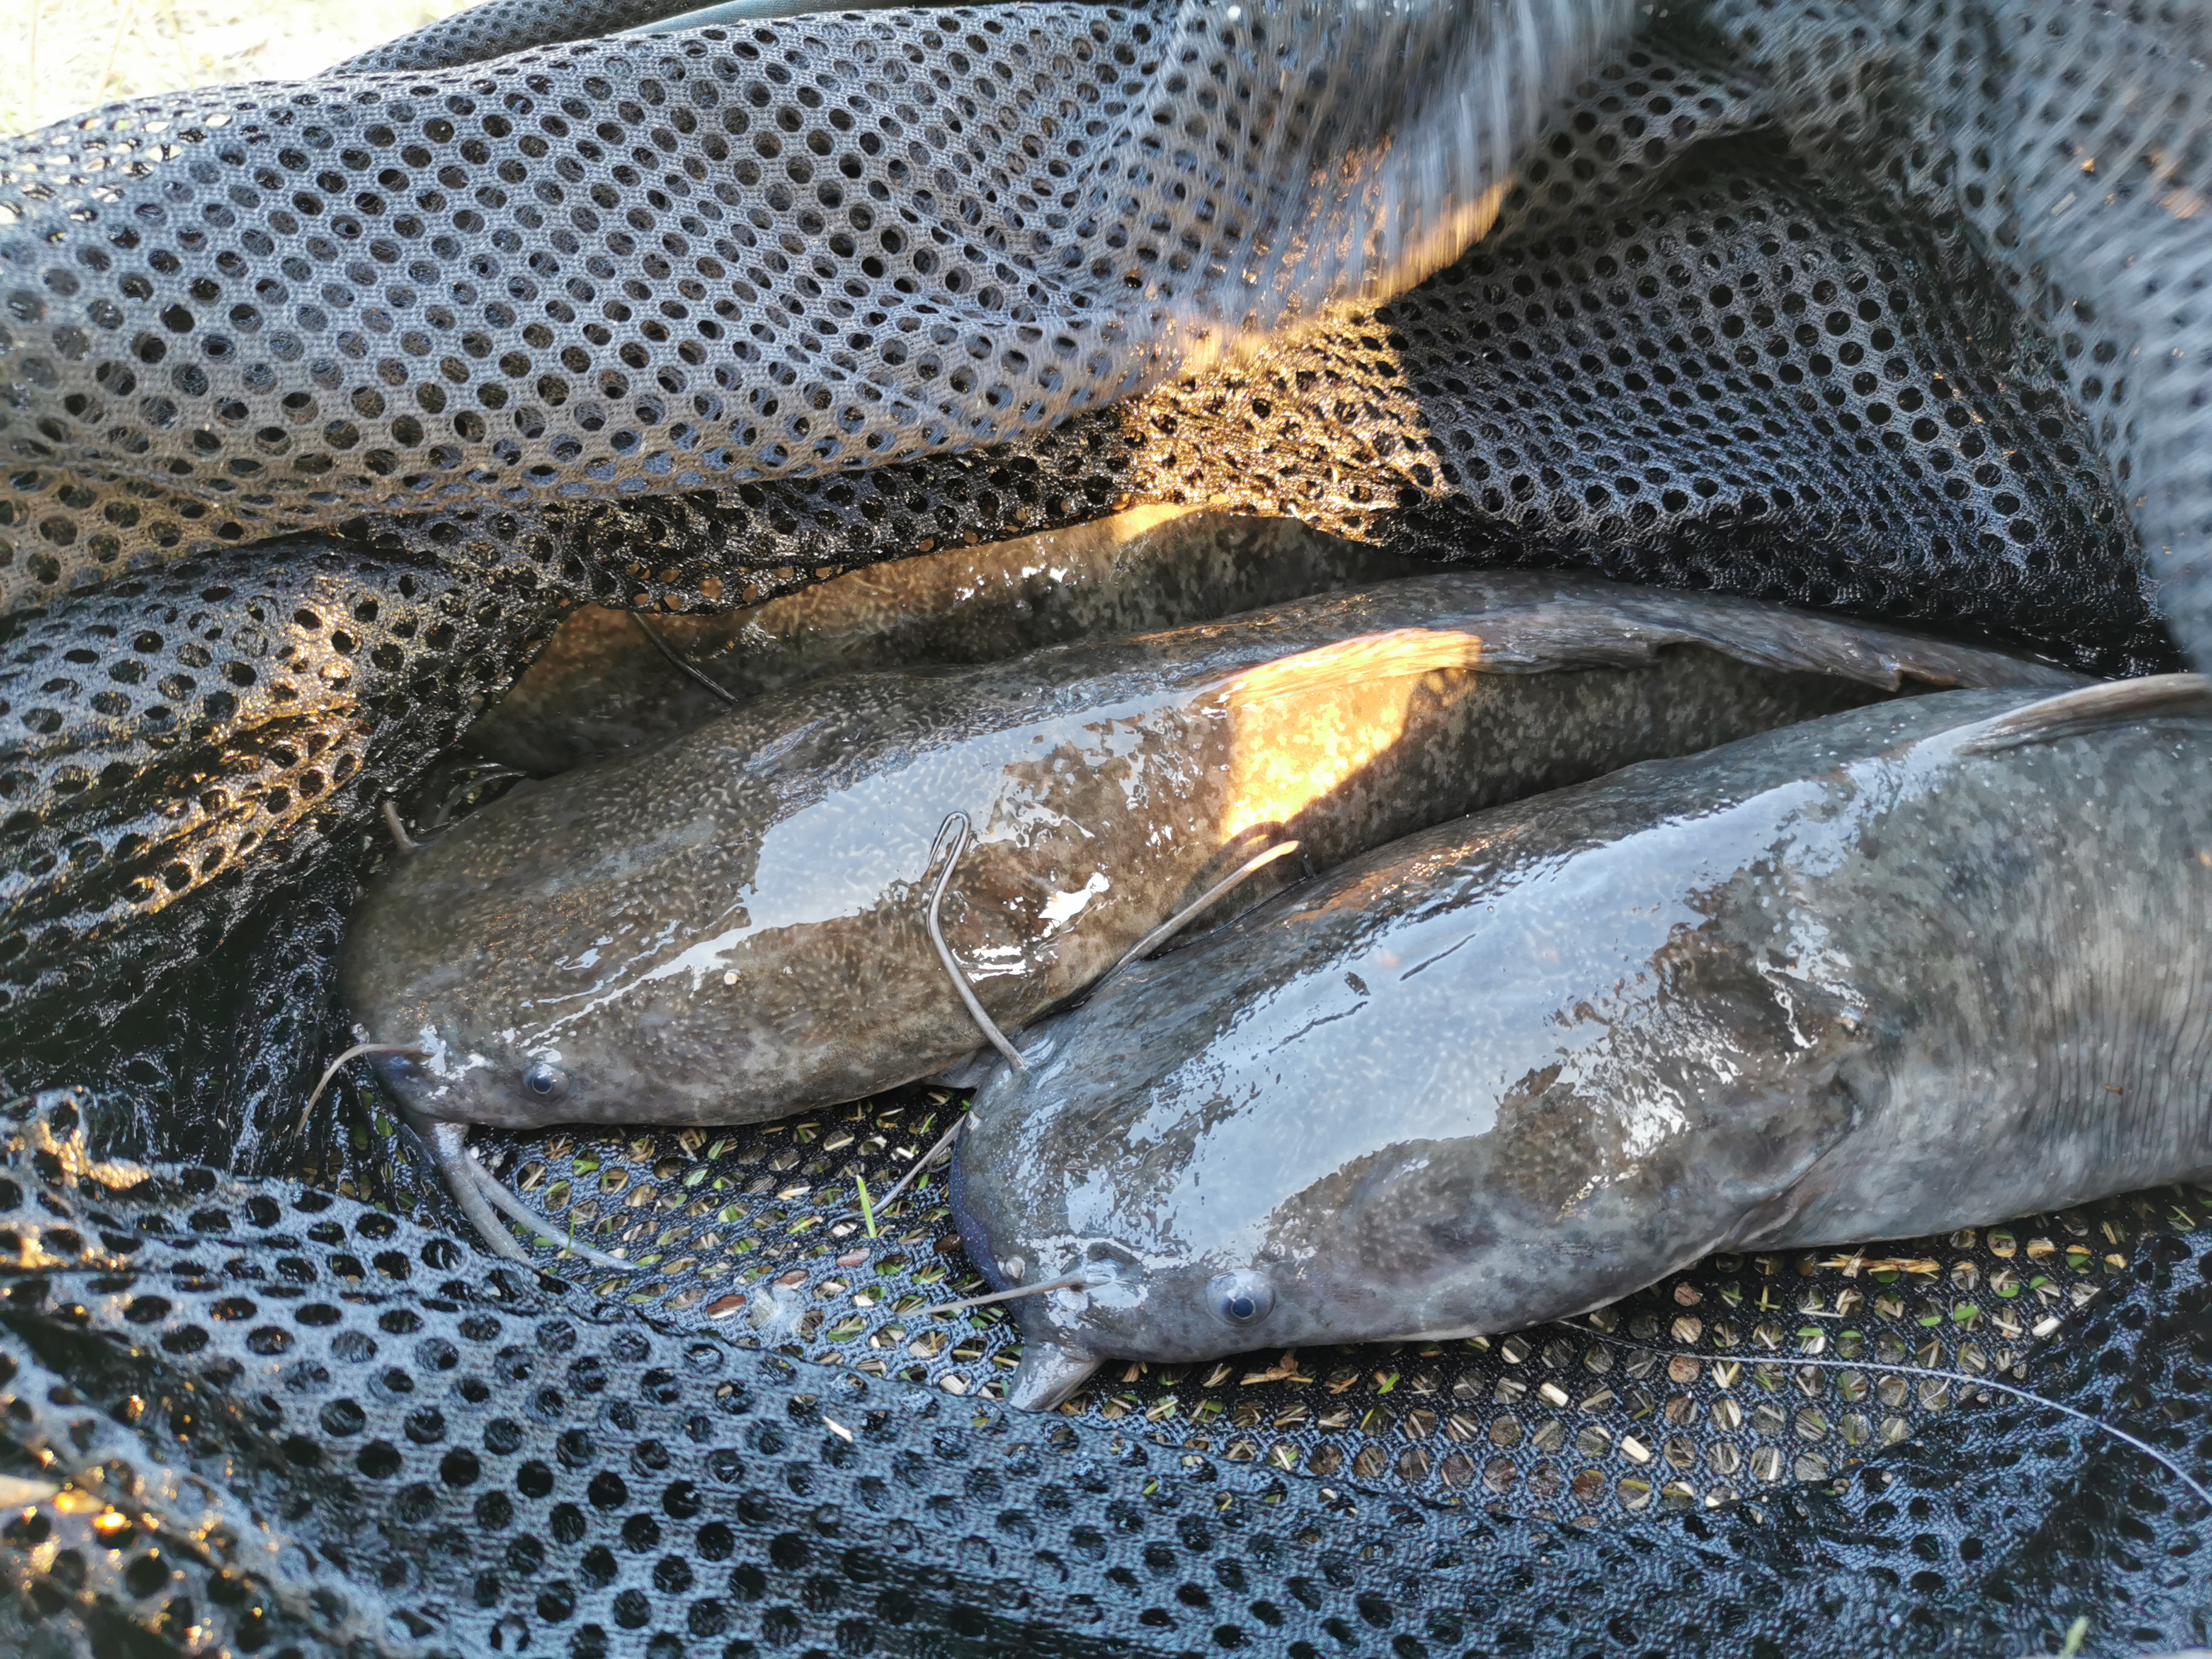
fishing, fish, fish products, ray finned fish, silver, seafood, mesh, marine biology, bony fish